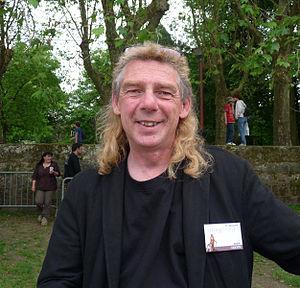
Ayerdhal (Imaginales 2010, Epinal)
Pierre Bordage, né le 29 janvier 1955 à La Réorthe, en Vendée, est un auteur de science-fiction français. C'est avec sa trilogie Les Guerriers du silence, publiée aux éditions de l'Atalante et vendue à 50 000 exemplaires, qu'il rencontre le succès. Ce space opera ainsi que le cycle de Wang sont salués par la critique littéraire comme des œuvres majeures du renouveau de la science-fiction française des années 1990, genre qui était alors dominé par les auteurs anglophones.